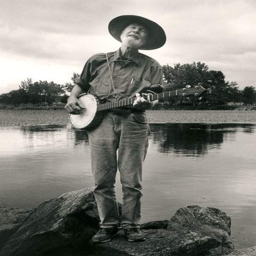
environmentalist reads , this machine surrounds hate and forces it to surrender .